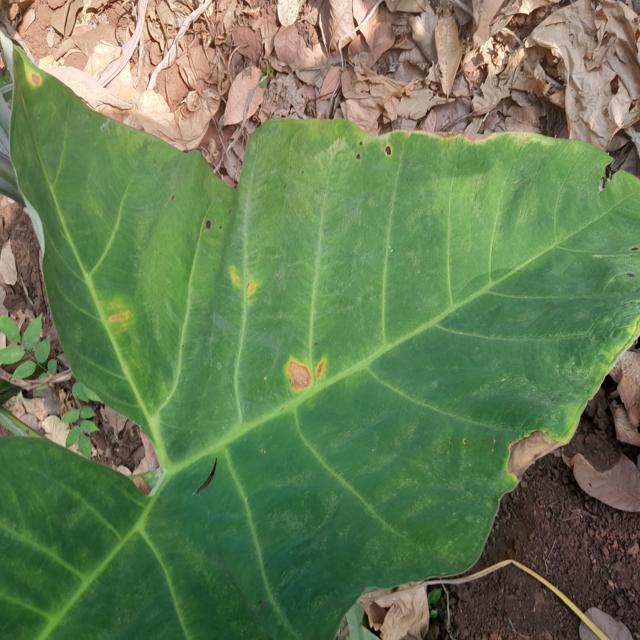
Label: Early_Blight